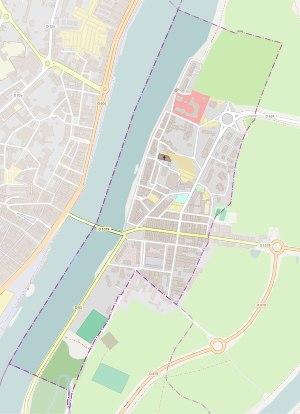
Saint-Laurent-sur-Saône, anciennement Saint-Laurent-lès-Mâcon, est une commune française située dans le département de l'Ain, en région Auvergne-Rhône-Alpes.